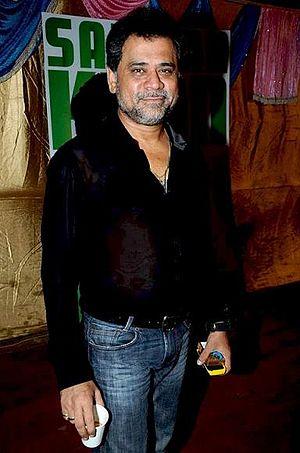
Anees Bazmee est un réalisateur et scénariste indien très actif dans le cinéma de Bollywood. Il est originaire de Modasa.